Indian Ocean slave trade

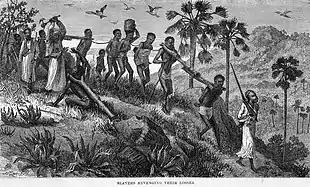
Arab-Swahili slave traders and their captives along the Ruvuma River in Mozambique

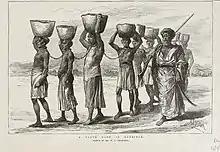
A Zanj slave gang in Zanzibar (1889)

The Muslim world expanded along trade routes, such as the silk route in the 8th century. As the power and size of the Muslim trading networks grew, merchants along the routes were motivated to convert to Islam, as this would grant them access to contacts, trade routes and favour regarding trading rules under Muslim governance. By the 11th century, Kilwa, on the coast of modern-day Tanzania, had become a fully-fledged affluent center of a Muslim-governed trade in slaves and gold.